Joba van den Berg

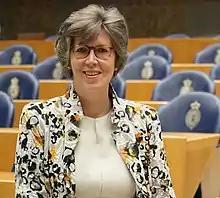
Joba van den Berg in the House of Representatives in 2017

Jacoba Antonia Maria Joanna "Joba" van den Berg-Jansen (born 21 August 1958) is a Dutch politician for Christian Democratic Appeal (CDA). She was a member of the House of Representatives from 23 March 2017 to 31 March 2021, from 29 April 2021 to 17 August 2021 and again from 7 September 2021 to 5 December 2023.